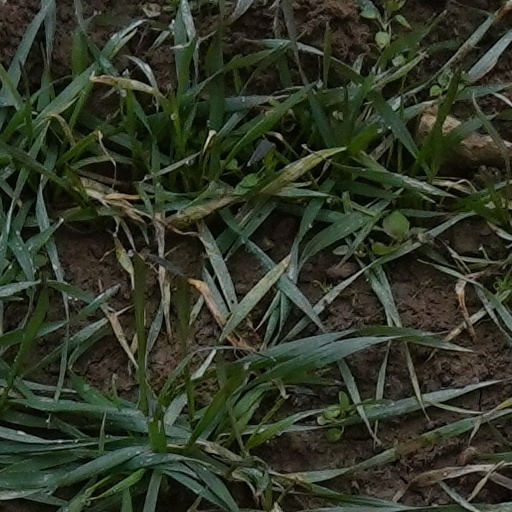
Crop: wheat